Engin İpekoğlu

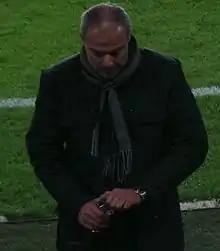
Engin İpekoğlu

Engin İpekoğlu (born 7 June 1961 in İzmir, Turkey) is a Turkish football manager and former goalkeeper who most recently served as manager of Adanaspor.